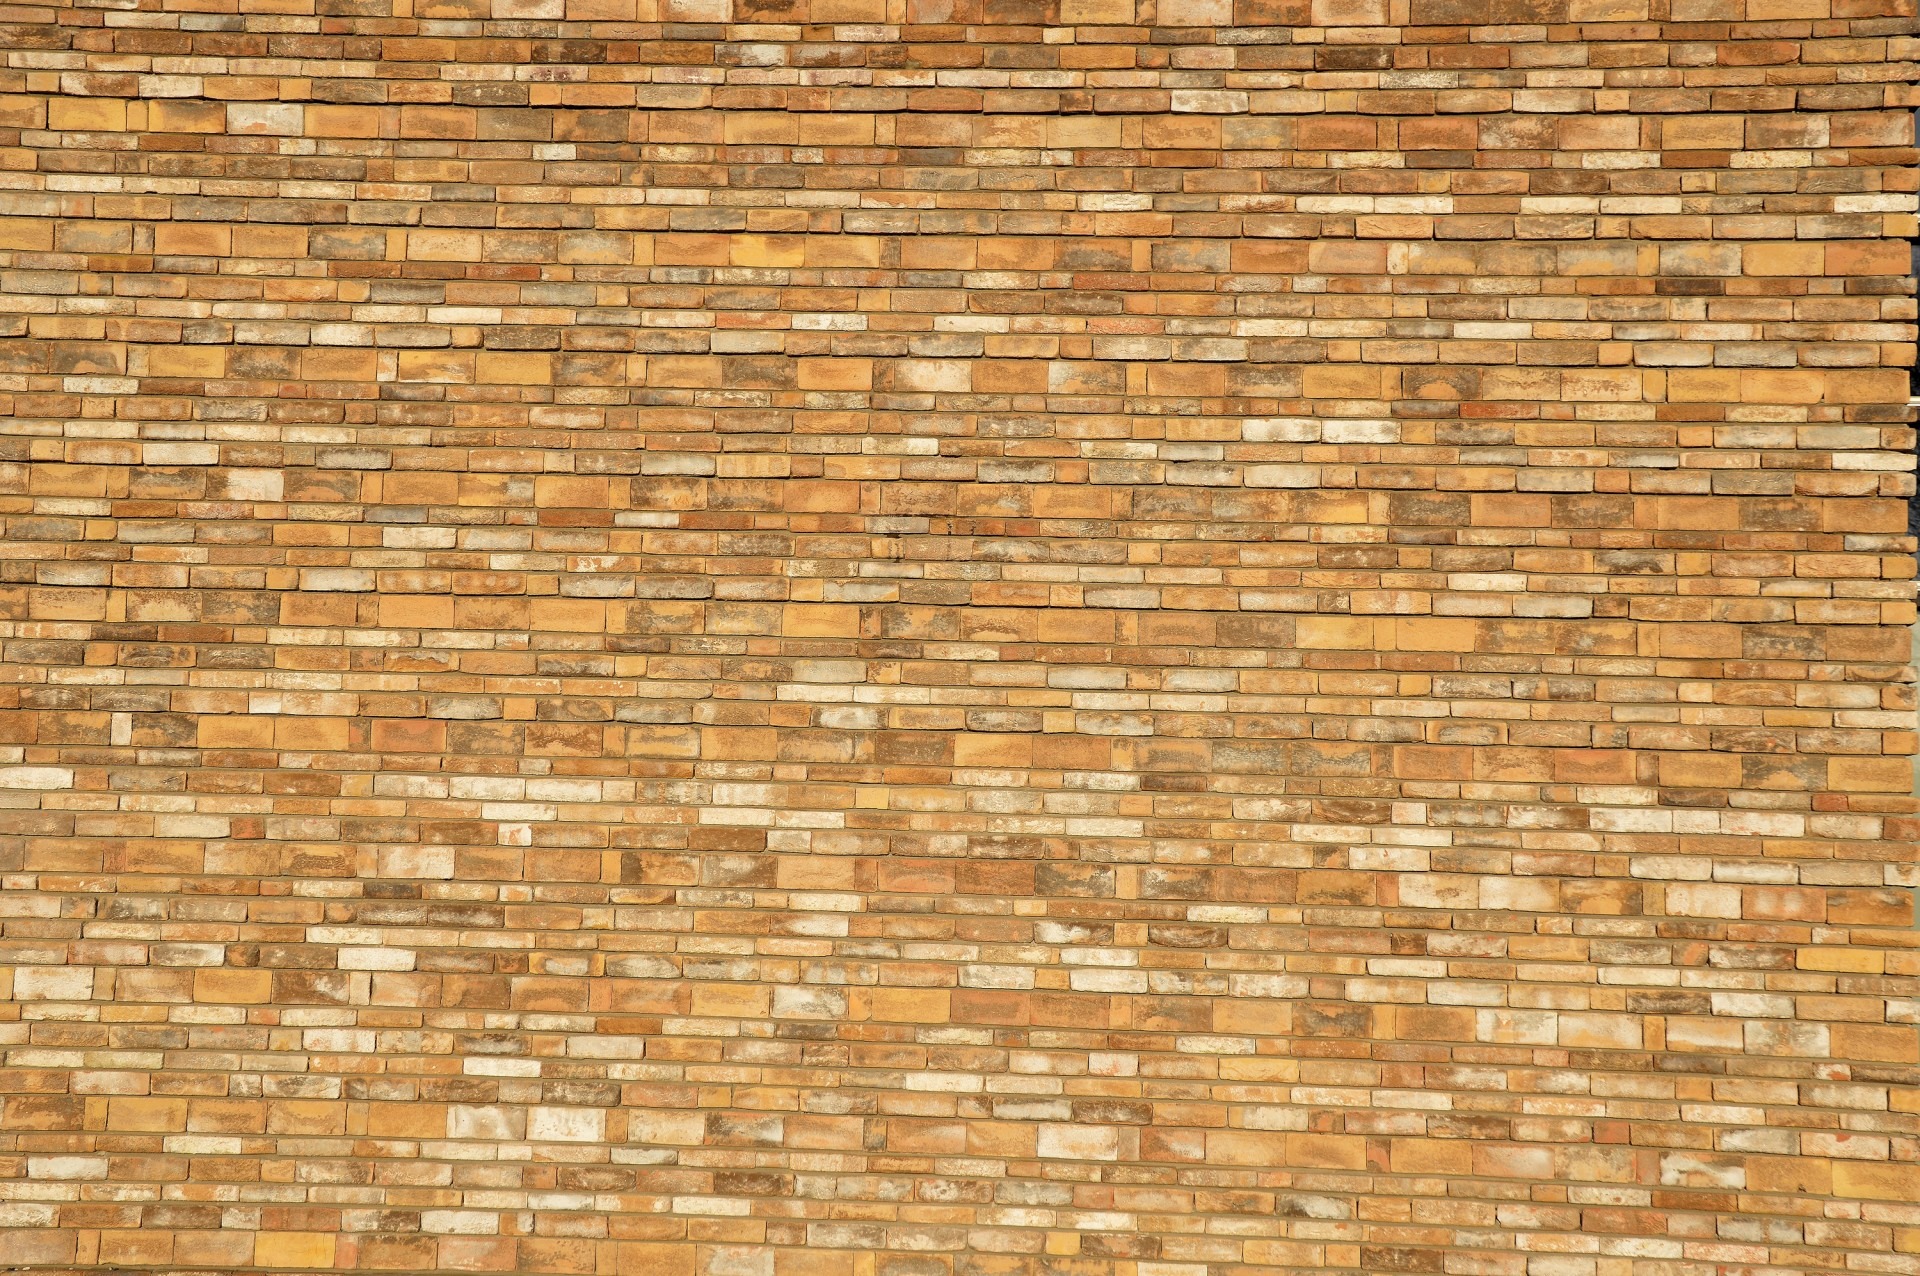
architecture, wood, floor, building, wall, stone, construction, exterior, stone wall, brick, material, surface, block, textured, design, hardwood, brickwall, stonework, brickwork, masonry, stonewall, flooring